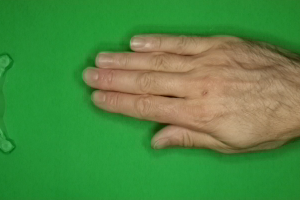
Label: paper